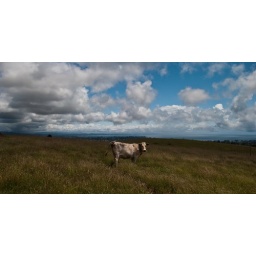
out standing in her field